Describe the emotion expressed in this image:  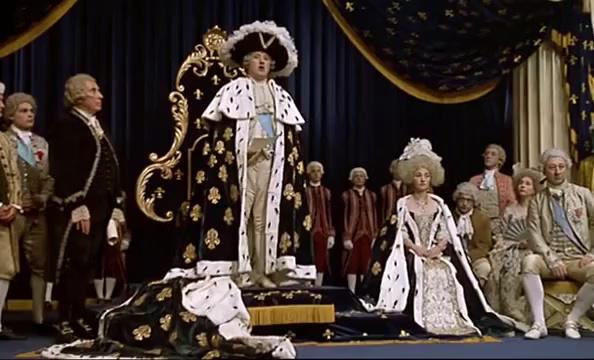
This person displays Fear, valence and arousal with low intensity.